Cryptoconchus porosus

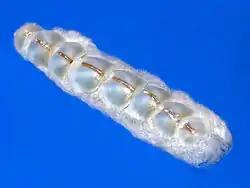
The eight interlocking plates of "Cryptoconchus porosus". Museum specimen

"Cryptoconchus porosus" is a large chiton reaching a length of about . The eight valves are almost completely covered by a raised girdle, young specimens may have only seven. These are pale blue or white on top, sometimes sky blue underneath, and when removed from the animal they each resemble a butterfly giving the common name. The girdle is fleshy and smooth with short sutural bristles that protrude from 18 rounded pores, which are elevated and run in two crested rows from head to tail. The colour of the dorsal surface can range from dark brown to bright orange, while the underside of the girdle is pale orange with a bright orange foot.